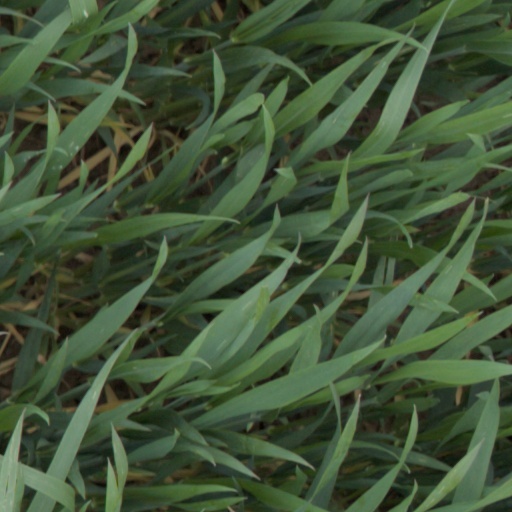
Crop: wheat